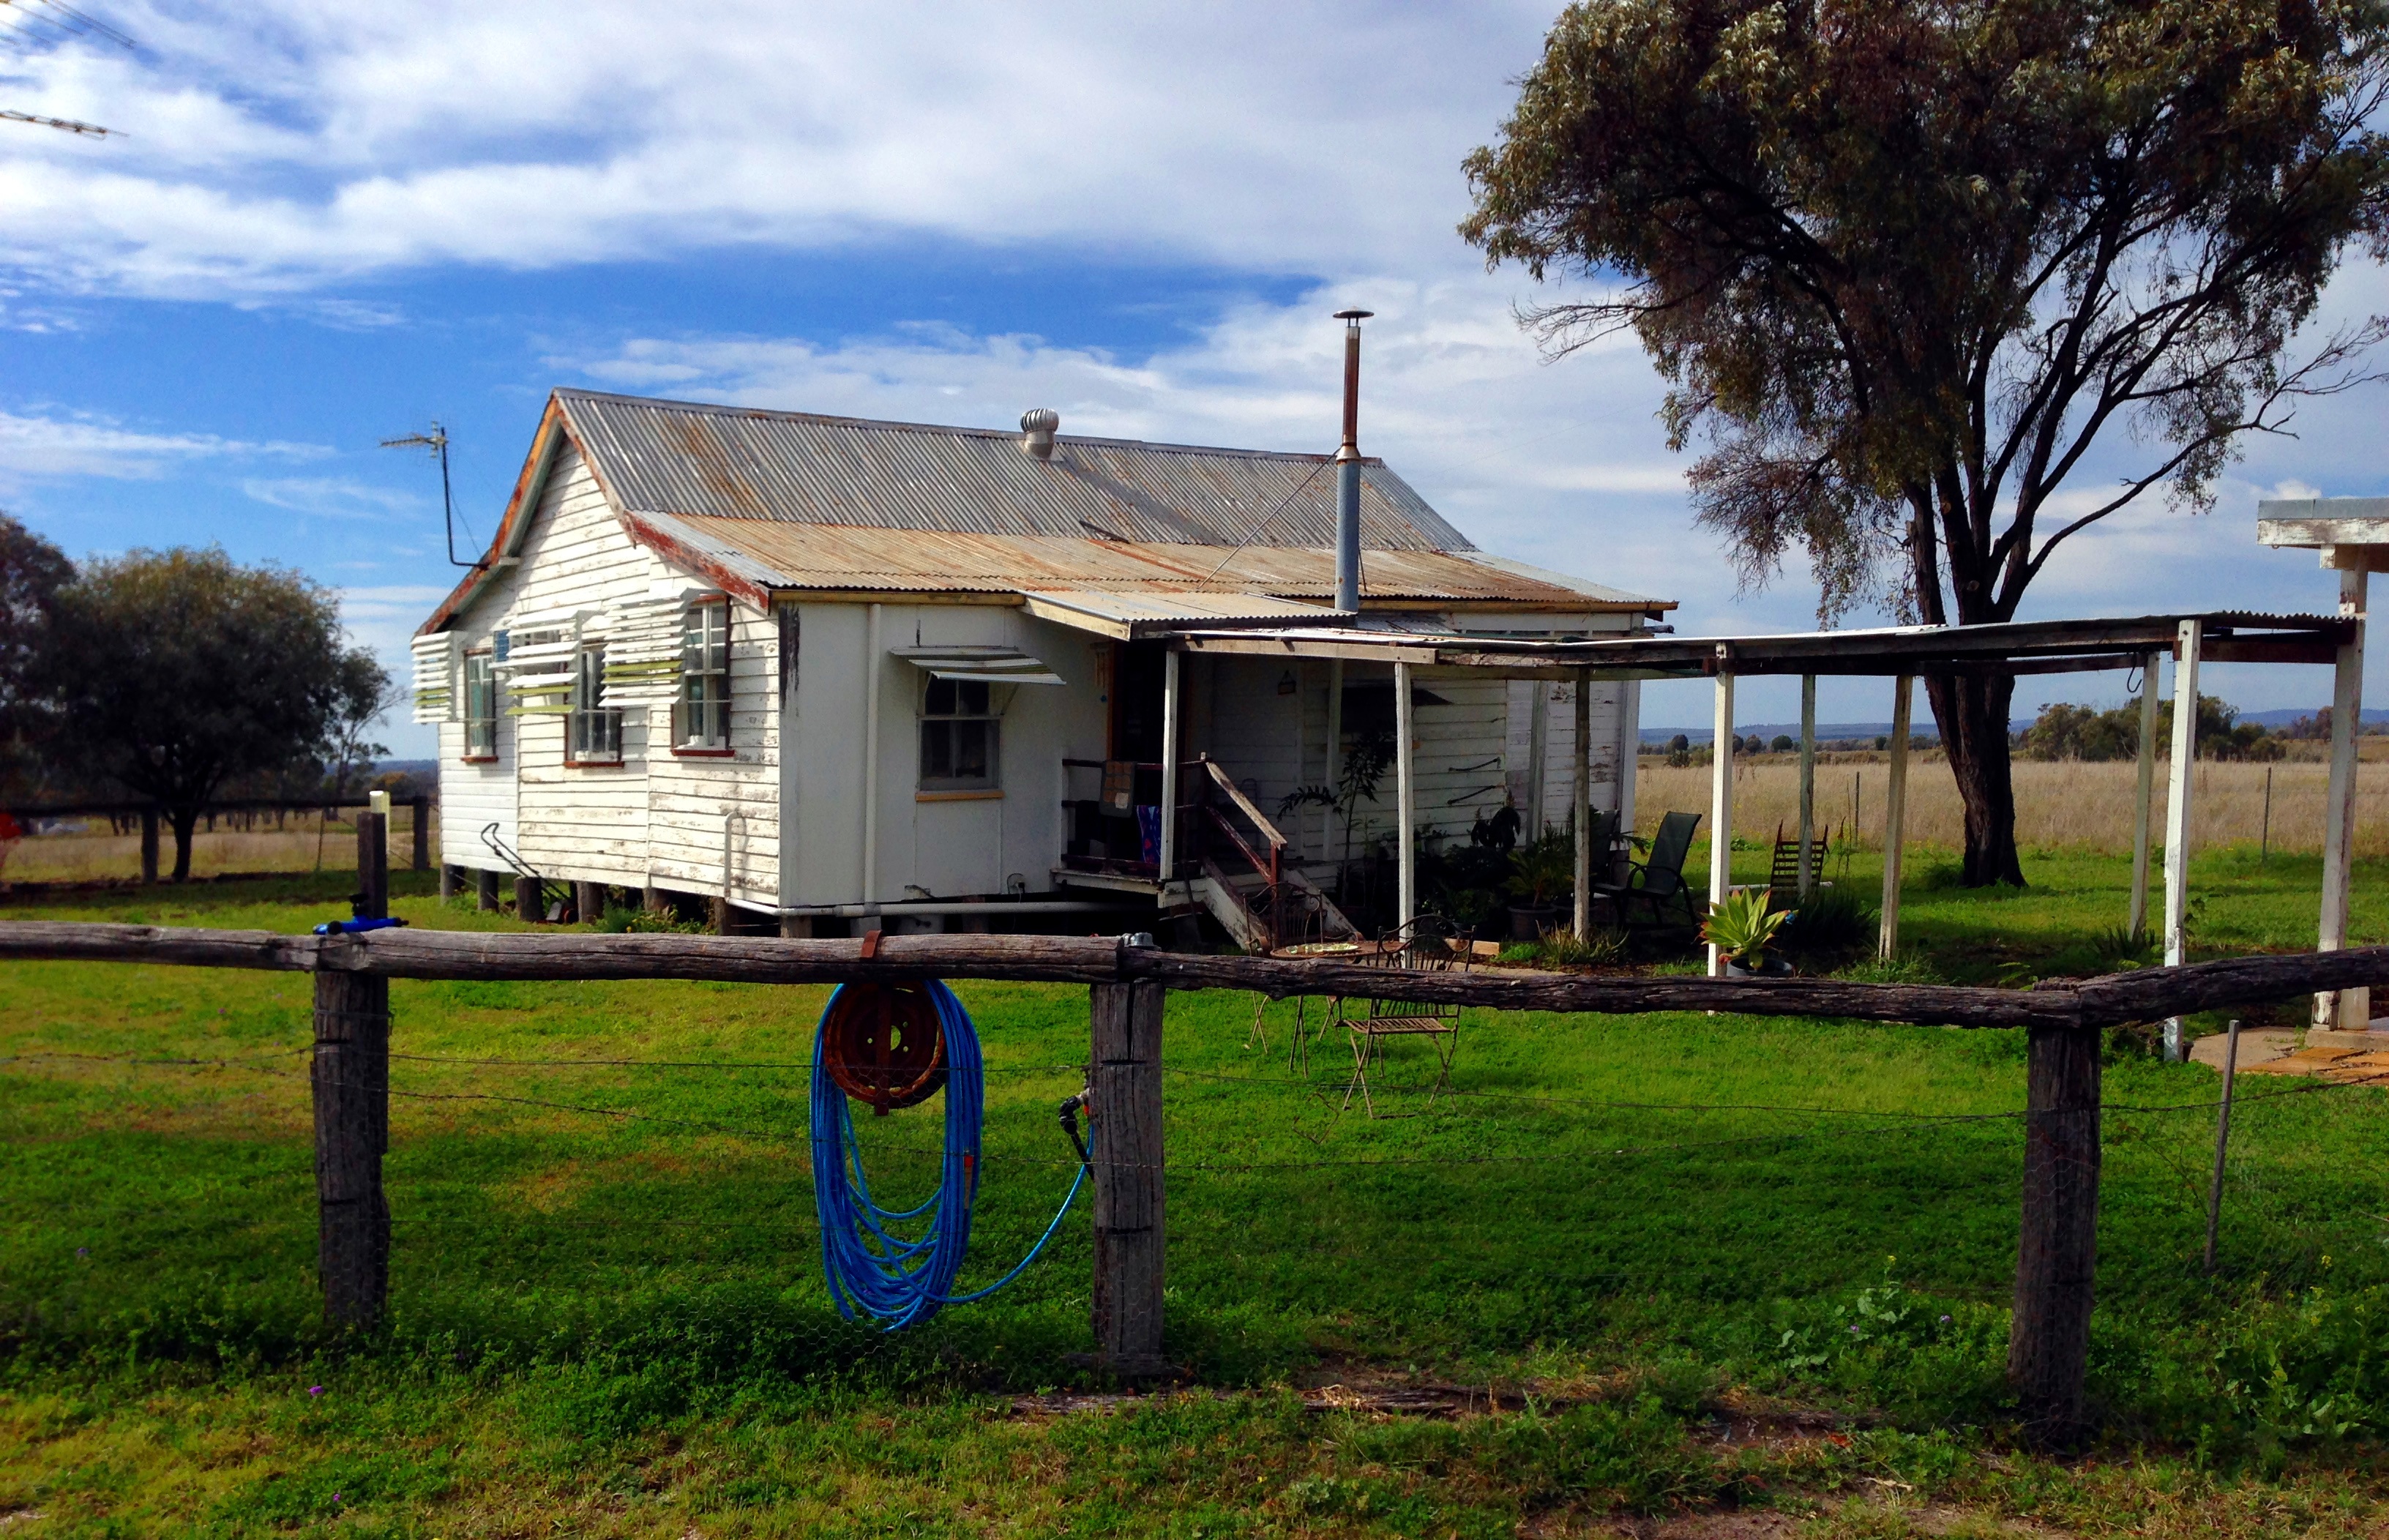
farm, house, old, home, rustic, dry, suburb, cottage, ranch, property, decay, australia, farmhouse, estate, aged, homestead, real estate, rural area, residential area